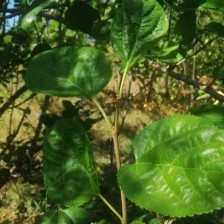
Variety: BlackAustralia